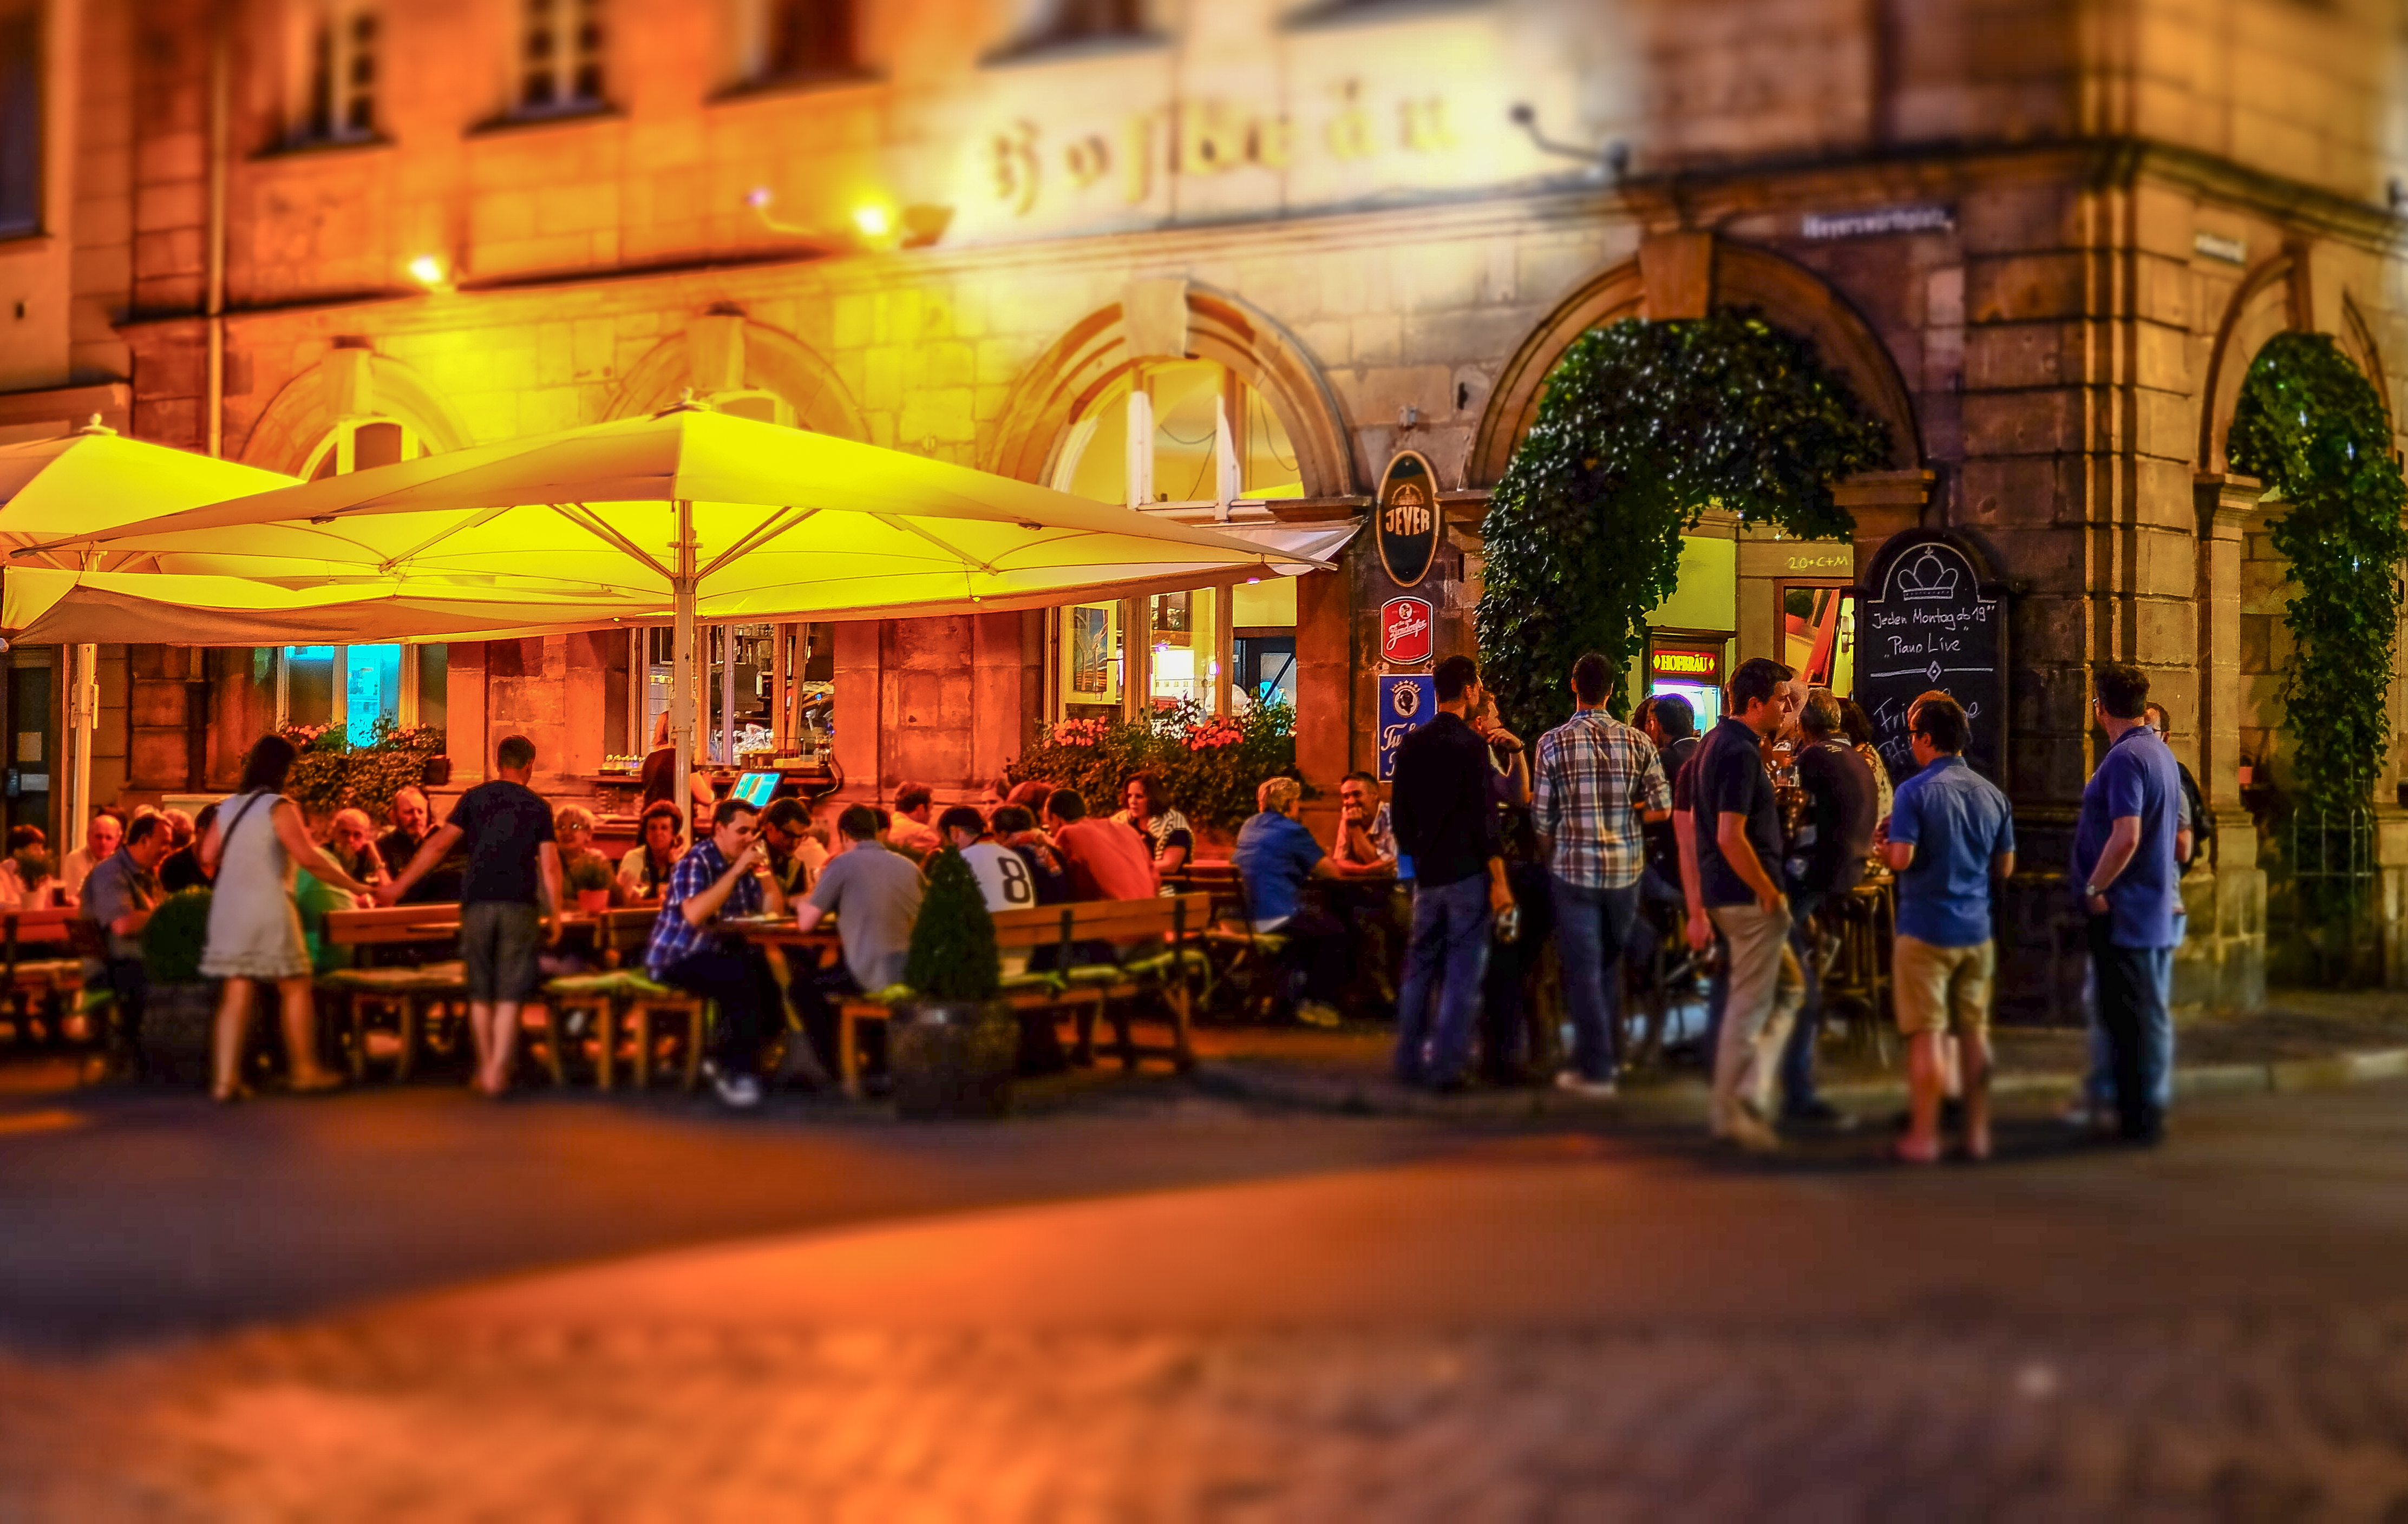
road, street, night, city, urban, crowd, evening, market, nightlife, tourism, public space, stadt, germany, deutschland, culture, nacht, abend, bayern, bavaria, heritage, kulturerbe, bamberg, kultur, lovelycity, nachtleben